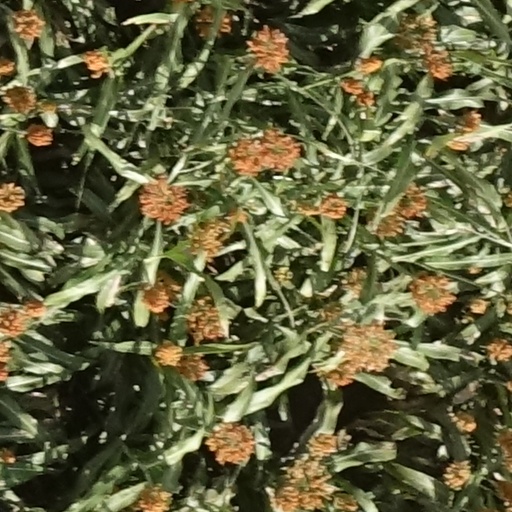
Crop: sorghum